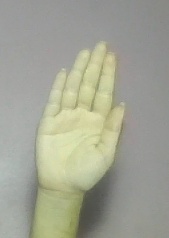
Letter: seen